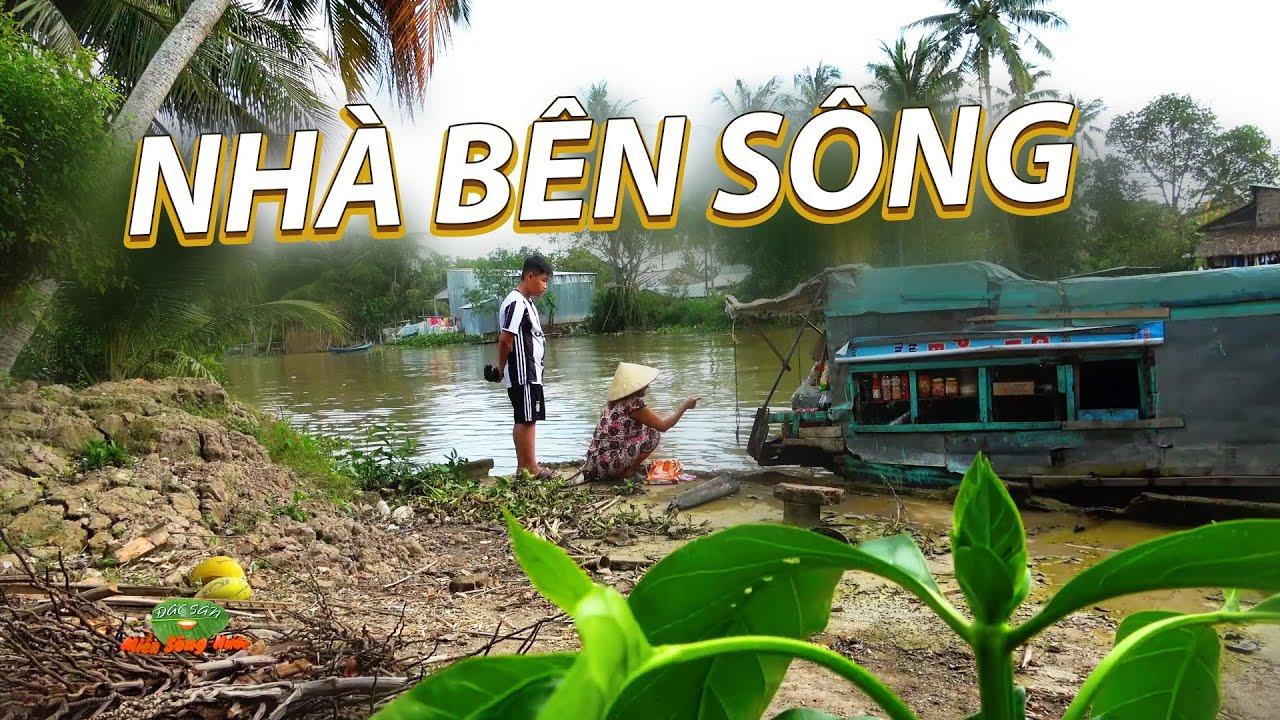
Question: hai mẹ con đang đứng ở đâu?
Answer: ở một bến sông